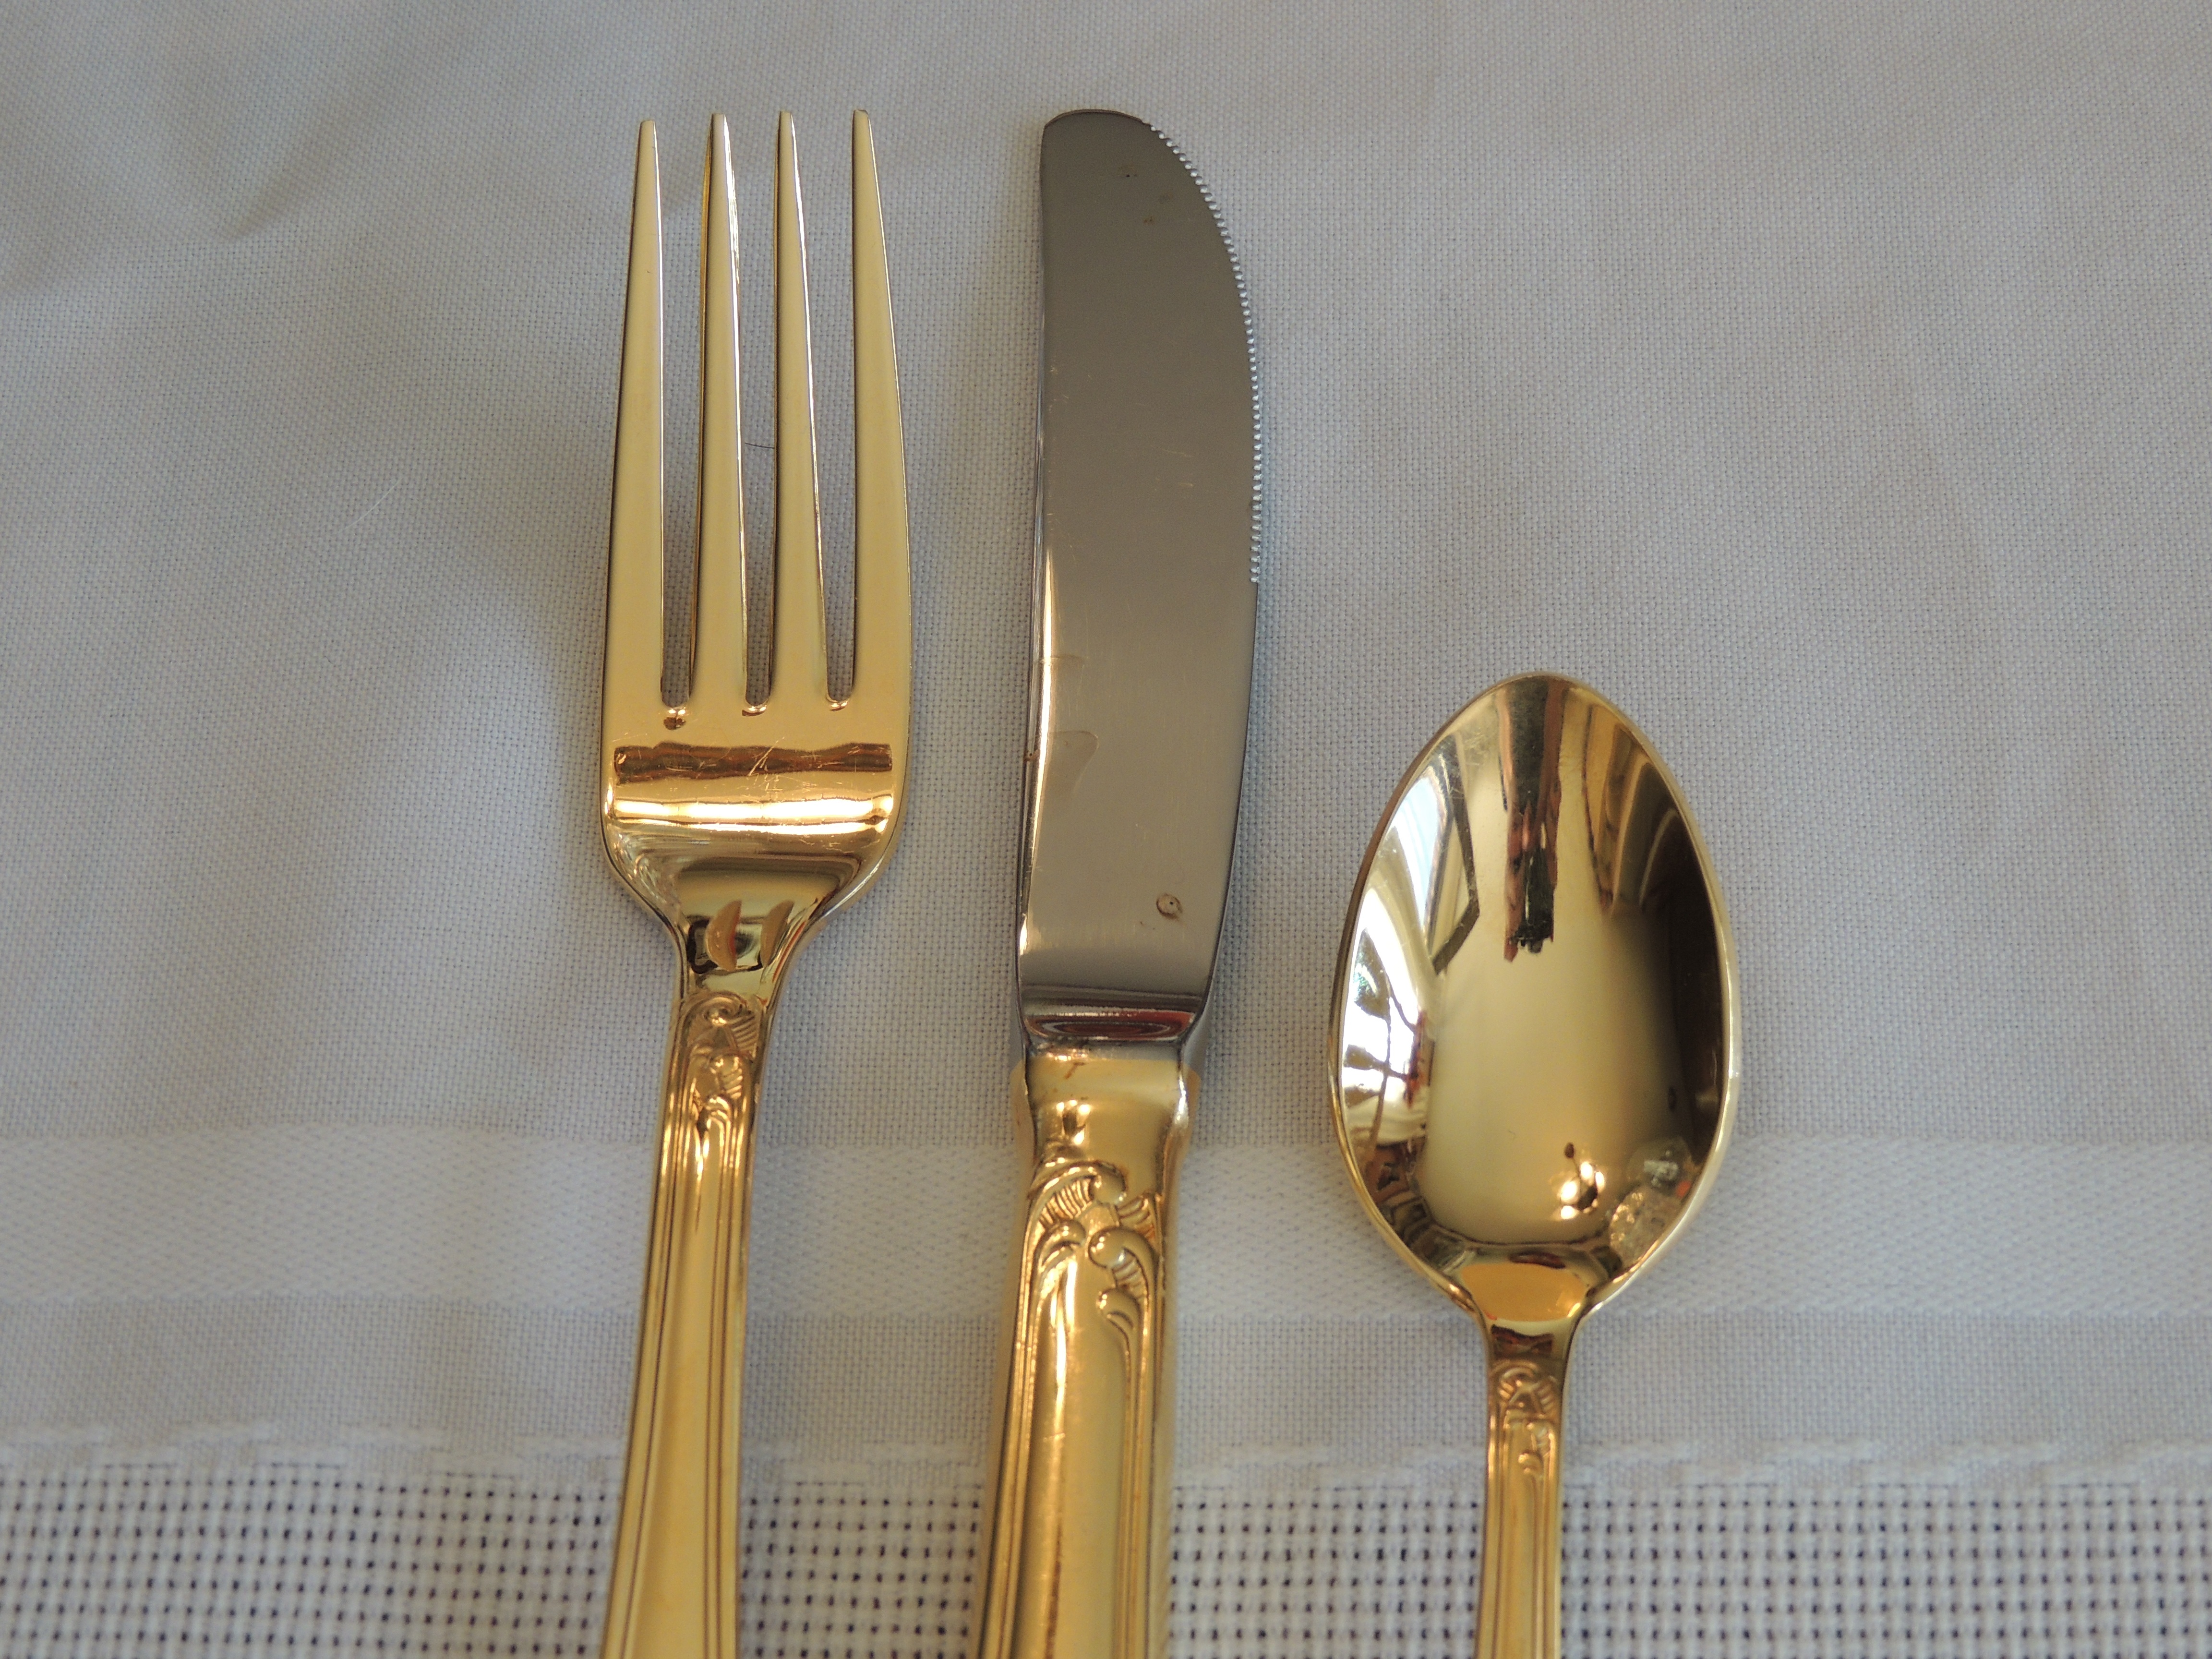
fork, cutlery, silverware, tableware, spoon, knife, brass